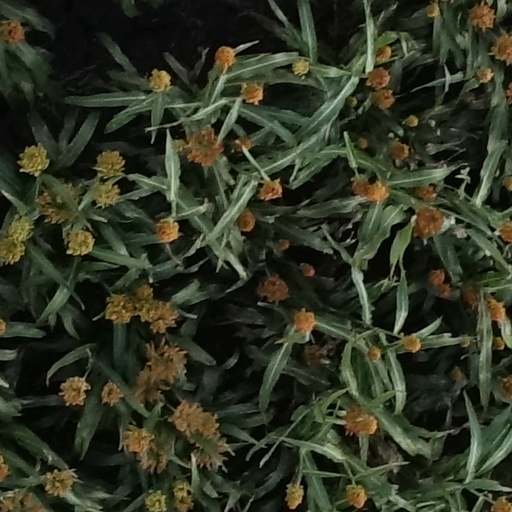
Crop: sorghum